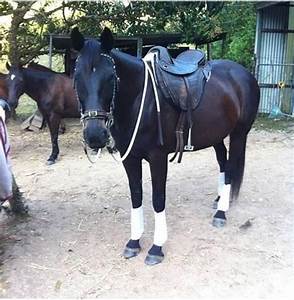
Label: horse